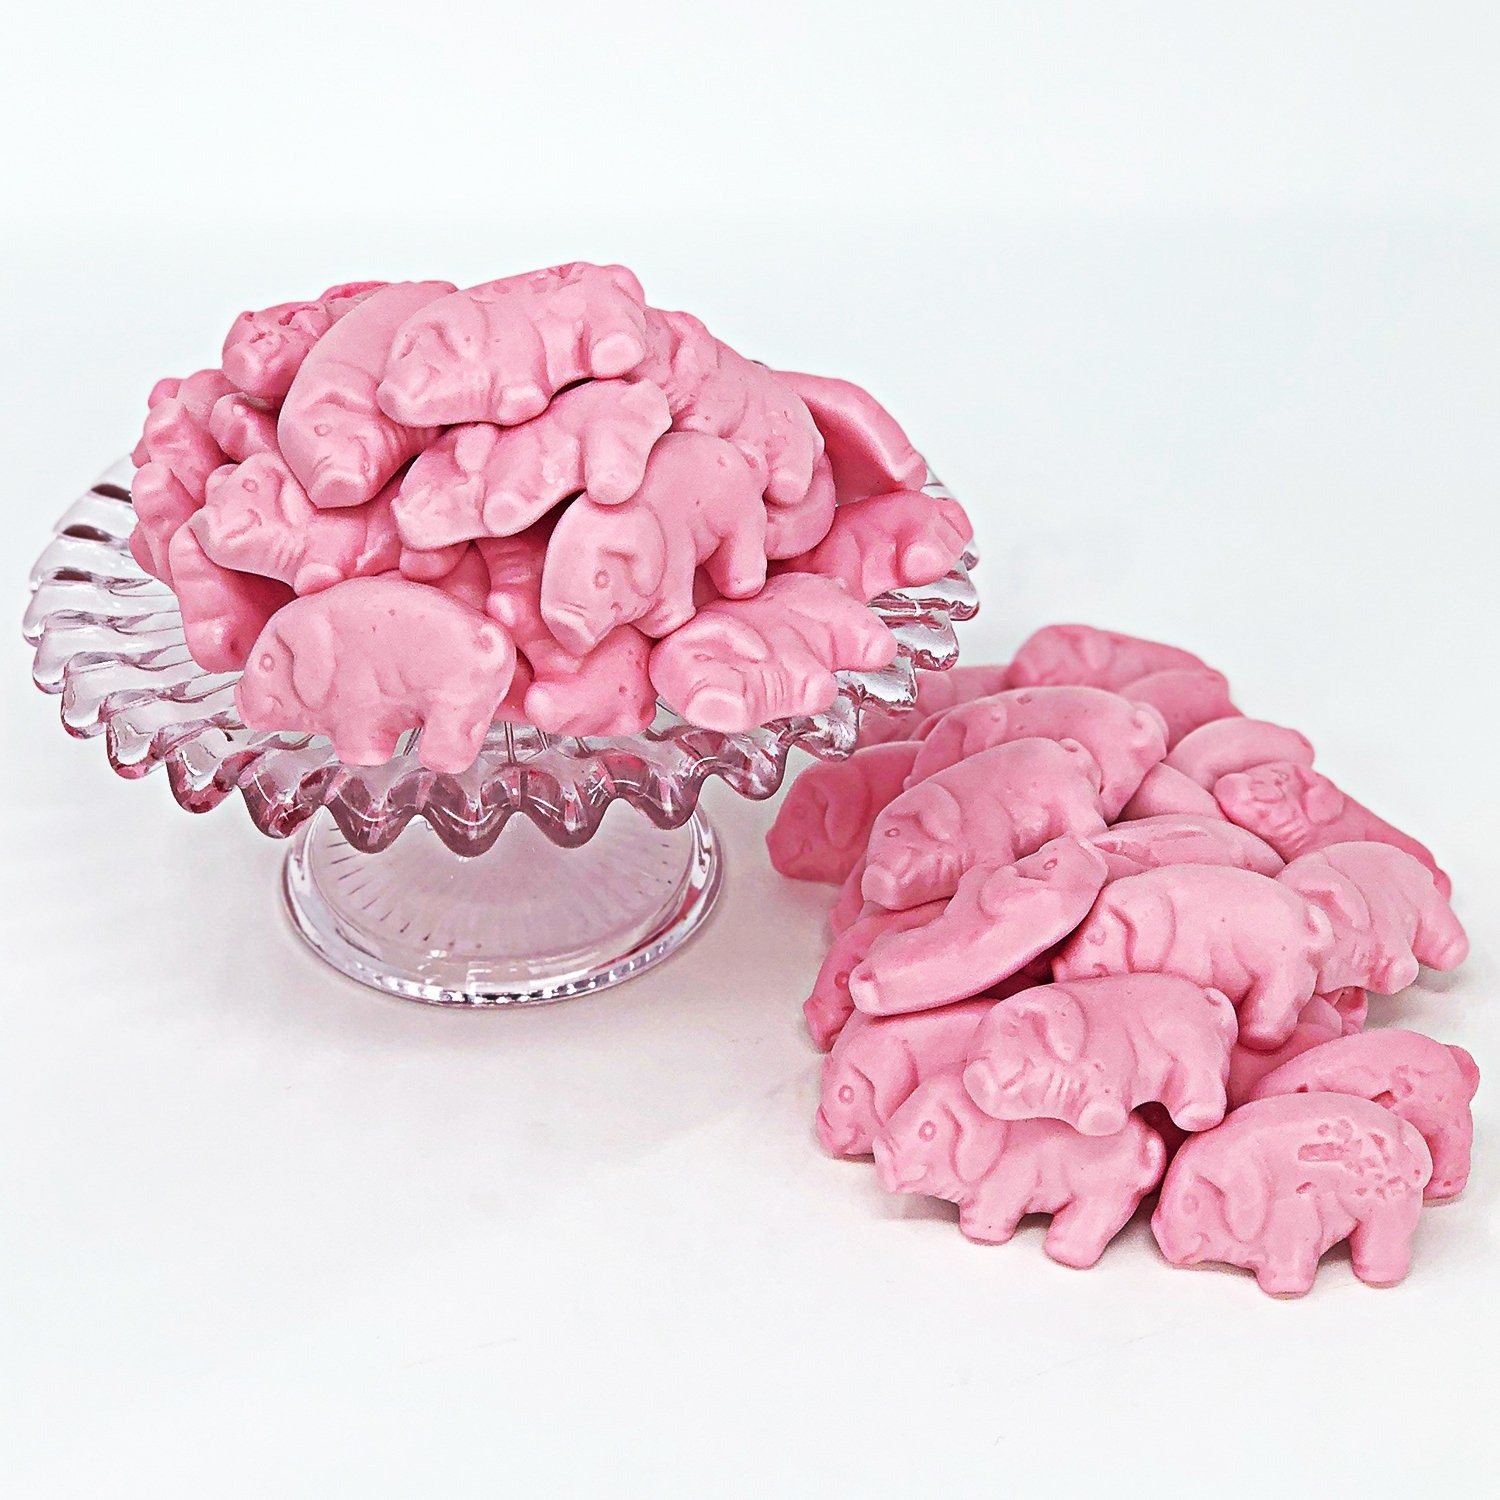
Item Name: Gustaf's Gummi Pink Pigs, 2.2-Pound Bags (Pack of 3)
Bullet Point 1: Soft and sweet, with a fun Pink Pig shape
Bullet Point 2: Raspberry flavored 2-inch gummy
Bullet Point 3: Made in Holland
Bullet Point 4: Fat-free snack; contains no cholesterol
Bullet Point 5: NON-GMO. Net Weight: 2.2-Pound Bags (Pack of 3)
Value: 6.6
Unit: pound

Price: 22.95